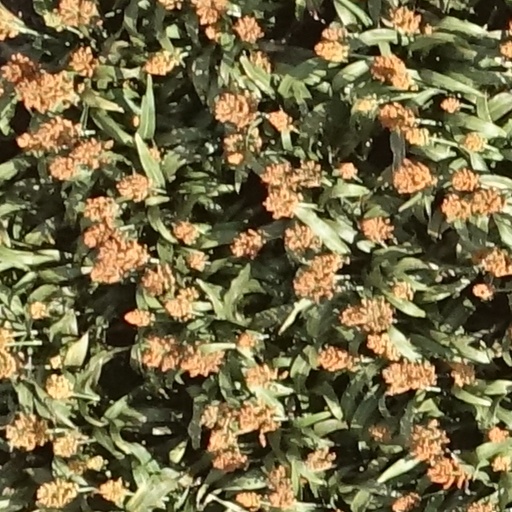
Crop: sorghum